Åsmund Sveen

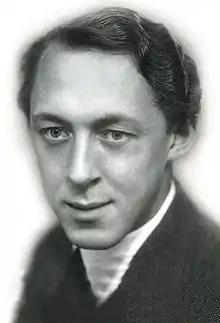

Åsmund Sveen (28 April 1910 31 January 1963) was a Norwegian poet, novelist and literary critic. He was born in Elverum Municipality. Among his poetry collections are "Andletet" from 1932 and "Eros syng" from 1935. He published the novel "Svartjord" in 1937.